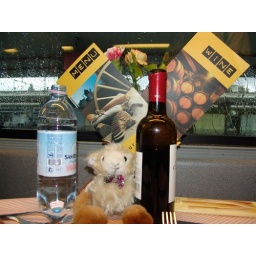
William enjoys the dining car in the train to Florence